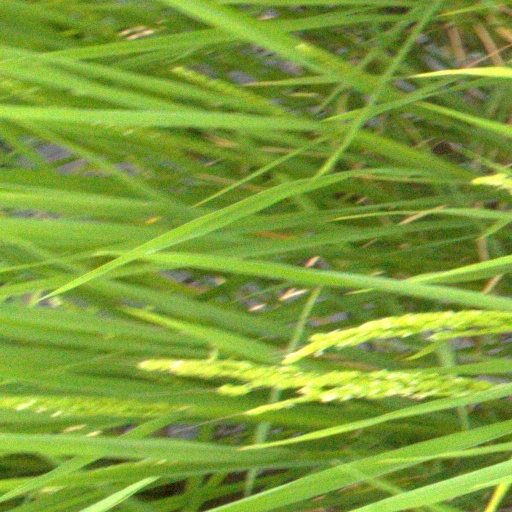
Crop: rice